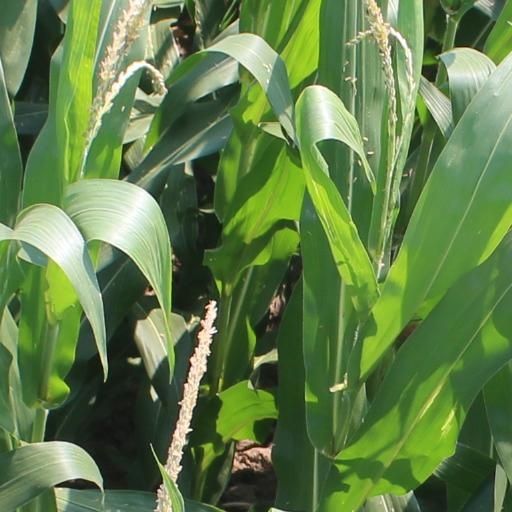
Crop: maize; corn